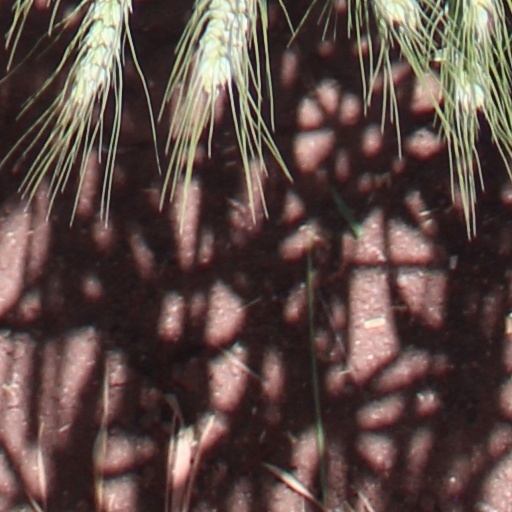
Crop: wheat